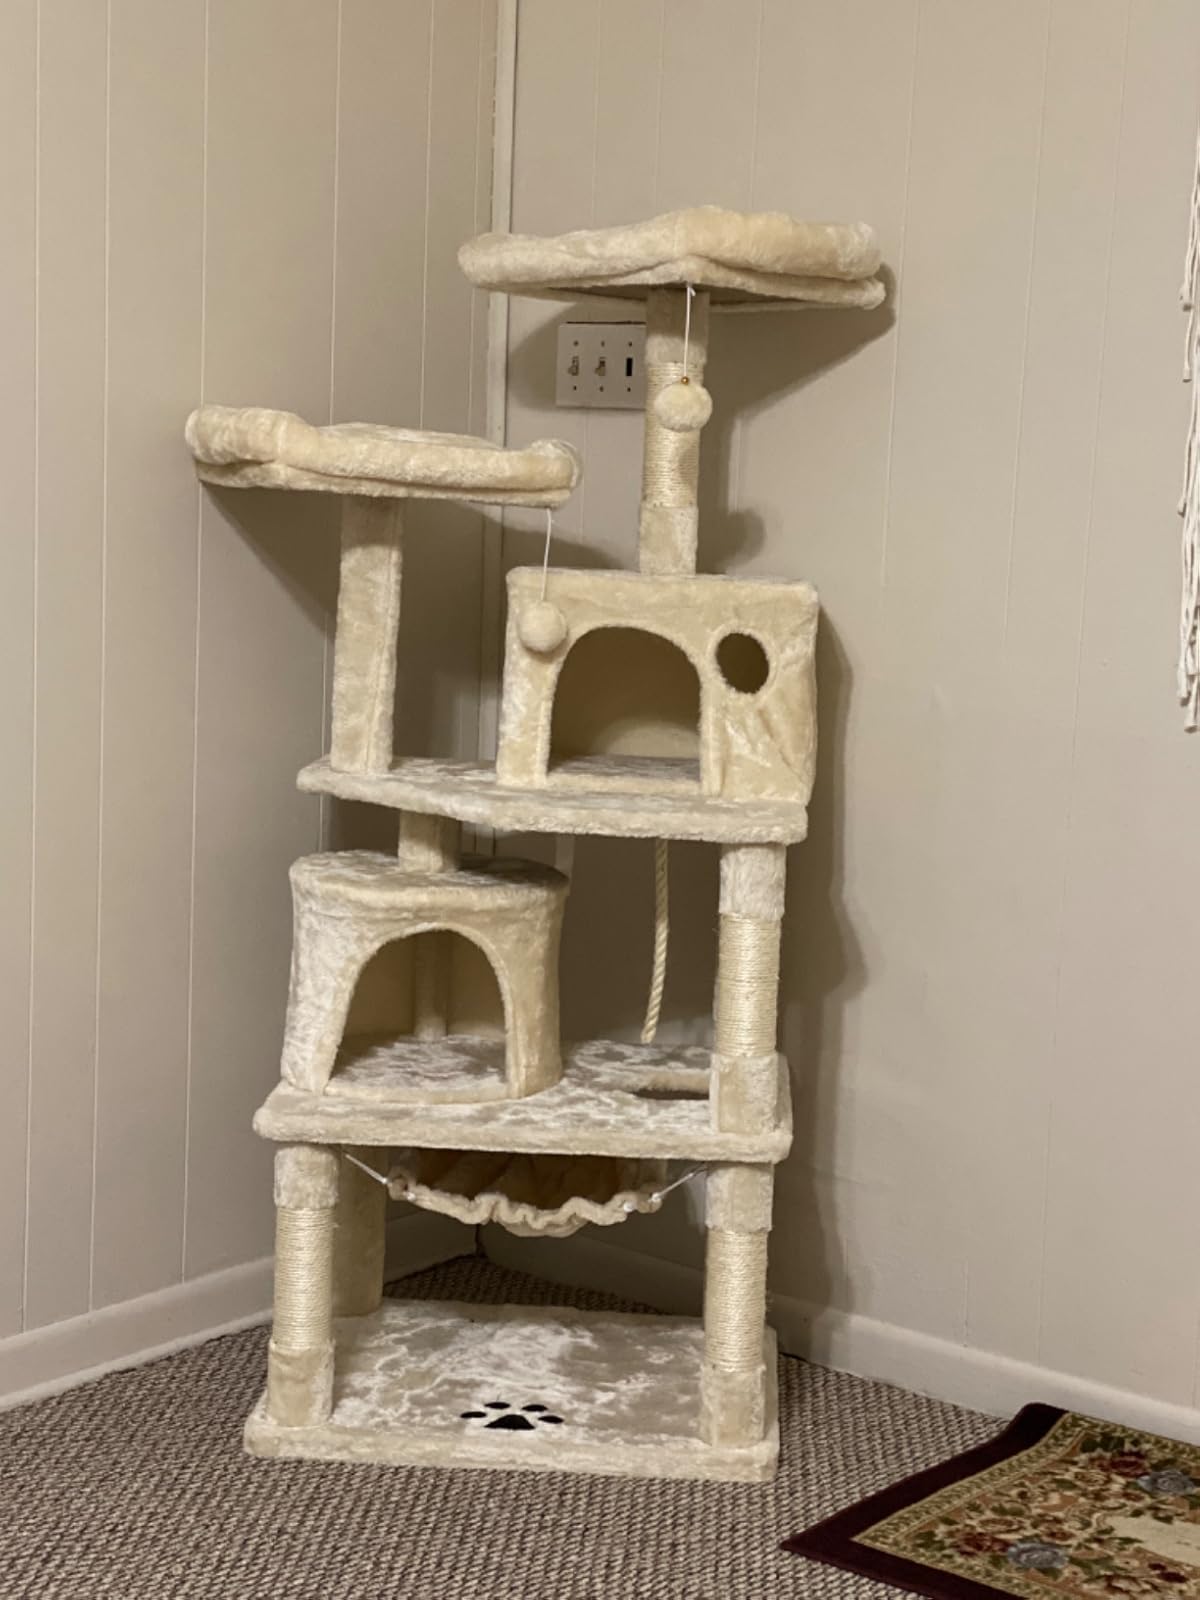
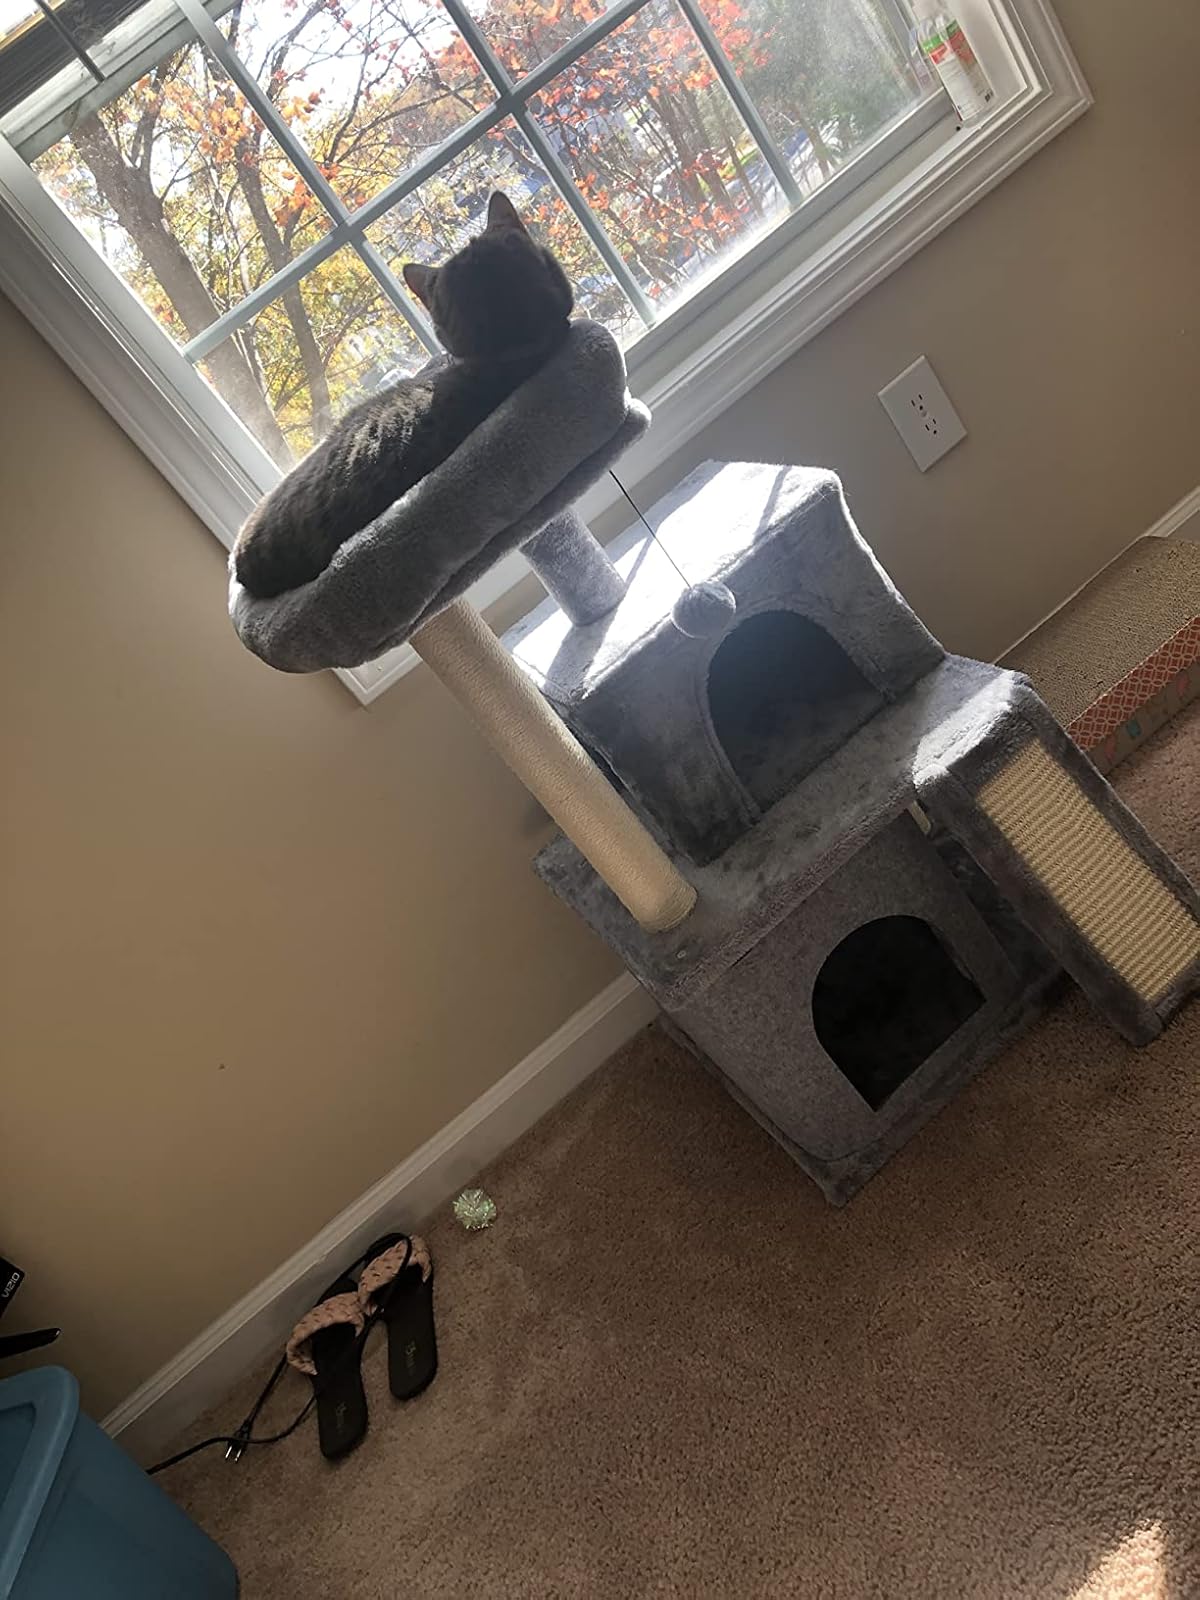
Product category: items_cat tree
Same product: no